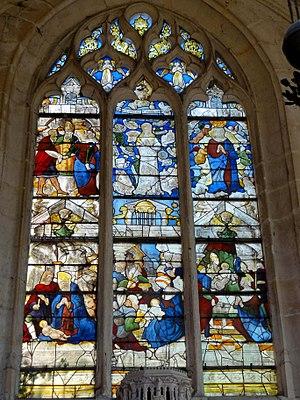
Verrière n° 6, Vie de la Vierge (voir titre). Verrière Renaissance restaurée en 1880 (et non 1820). Elle se trouve au chevet du croisillon sud (n° 6) et non au sud de l'abside (n° 4).
L'église Saint-Remy est une église catholique paroissiale située à Roberval, en France. Elle succède à une première chapelle attestée dès le IXᵉ siècle. Sa silhouette est particulièrement caractéristique, avec sa tour austère au nord et sa succession de trois pignons de hauteur croissante : un pour le porche, un pour la nef et un pour le chœur. La nef non voûtée, de style gothique primitif, date de la fin du XIIᵉ siècle, et représente la partie la plus ancienne conservée en élévation. Elle ne se signale que par son beau portail occidental à trois voussures et colonnettes à chapiteaux, dissimulé sous un porche du XVIᵉ siècle. C'est de cette époque que datent les parties orientales de style gothique flamboyant, dont la particularité est le doublement du transept. Cette partie de l'église est austère à l'extérieur, mais élégante et lumineuse à l'intérieur, grâce à ses piliers ondulés et ses grandes fenêtres aux réseaux flamboyants. La verrière au chevet du croisillon sud comporte des vitraux Renaissance des alentours de 1538, qui sont classés au titre objet. L'édifice est inscrit au titre des monuments historiques par arrêté du 19 août 1933.